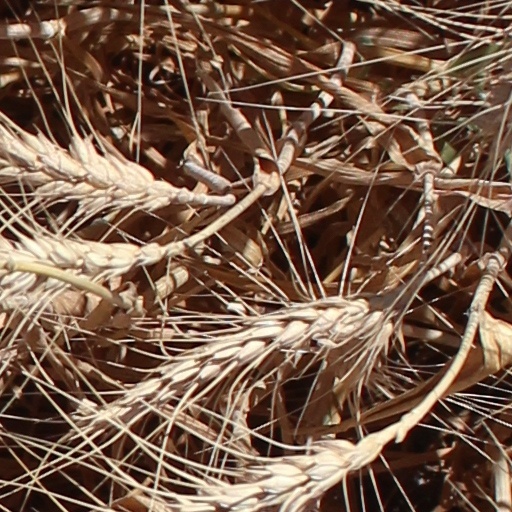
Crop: wheat